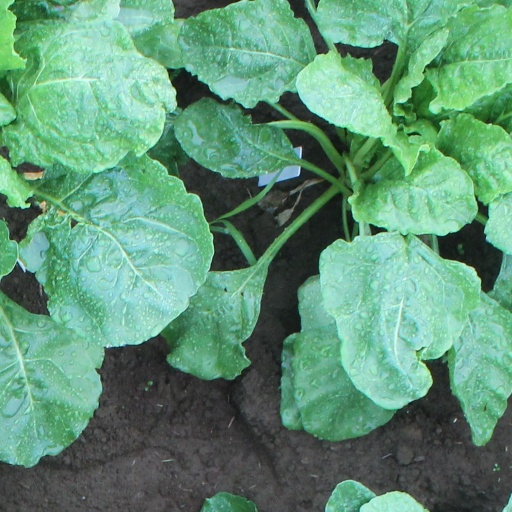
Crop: sugar beet